Avant House (Andalusia, Alabama)

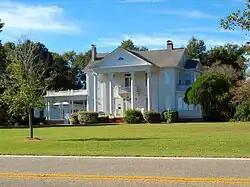
Avant House in 2014

Avant House is a historic house at 909 Sanford Road in Andalusia, Alabama, United States. It was built by Frank Lockwood. It is listed on the National Register of Historic Places. It was refurbished by William W. Avant (1922–2011) in his retirement.